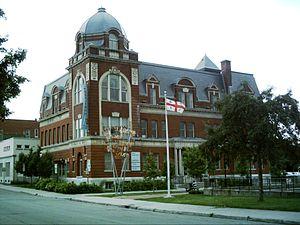
L'édifice Georges-Vanier est situé au 2450 rue Workman à Montréal
La Petite-Bourgogne est un quartier de l'arrondissement Le Sud-Ouest de la ville de Montréal. Il est situé au nord du canal de Lachine, voisin de Saint-Henri à l'ouest et de Pointe-Saint-Charles au sud.